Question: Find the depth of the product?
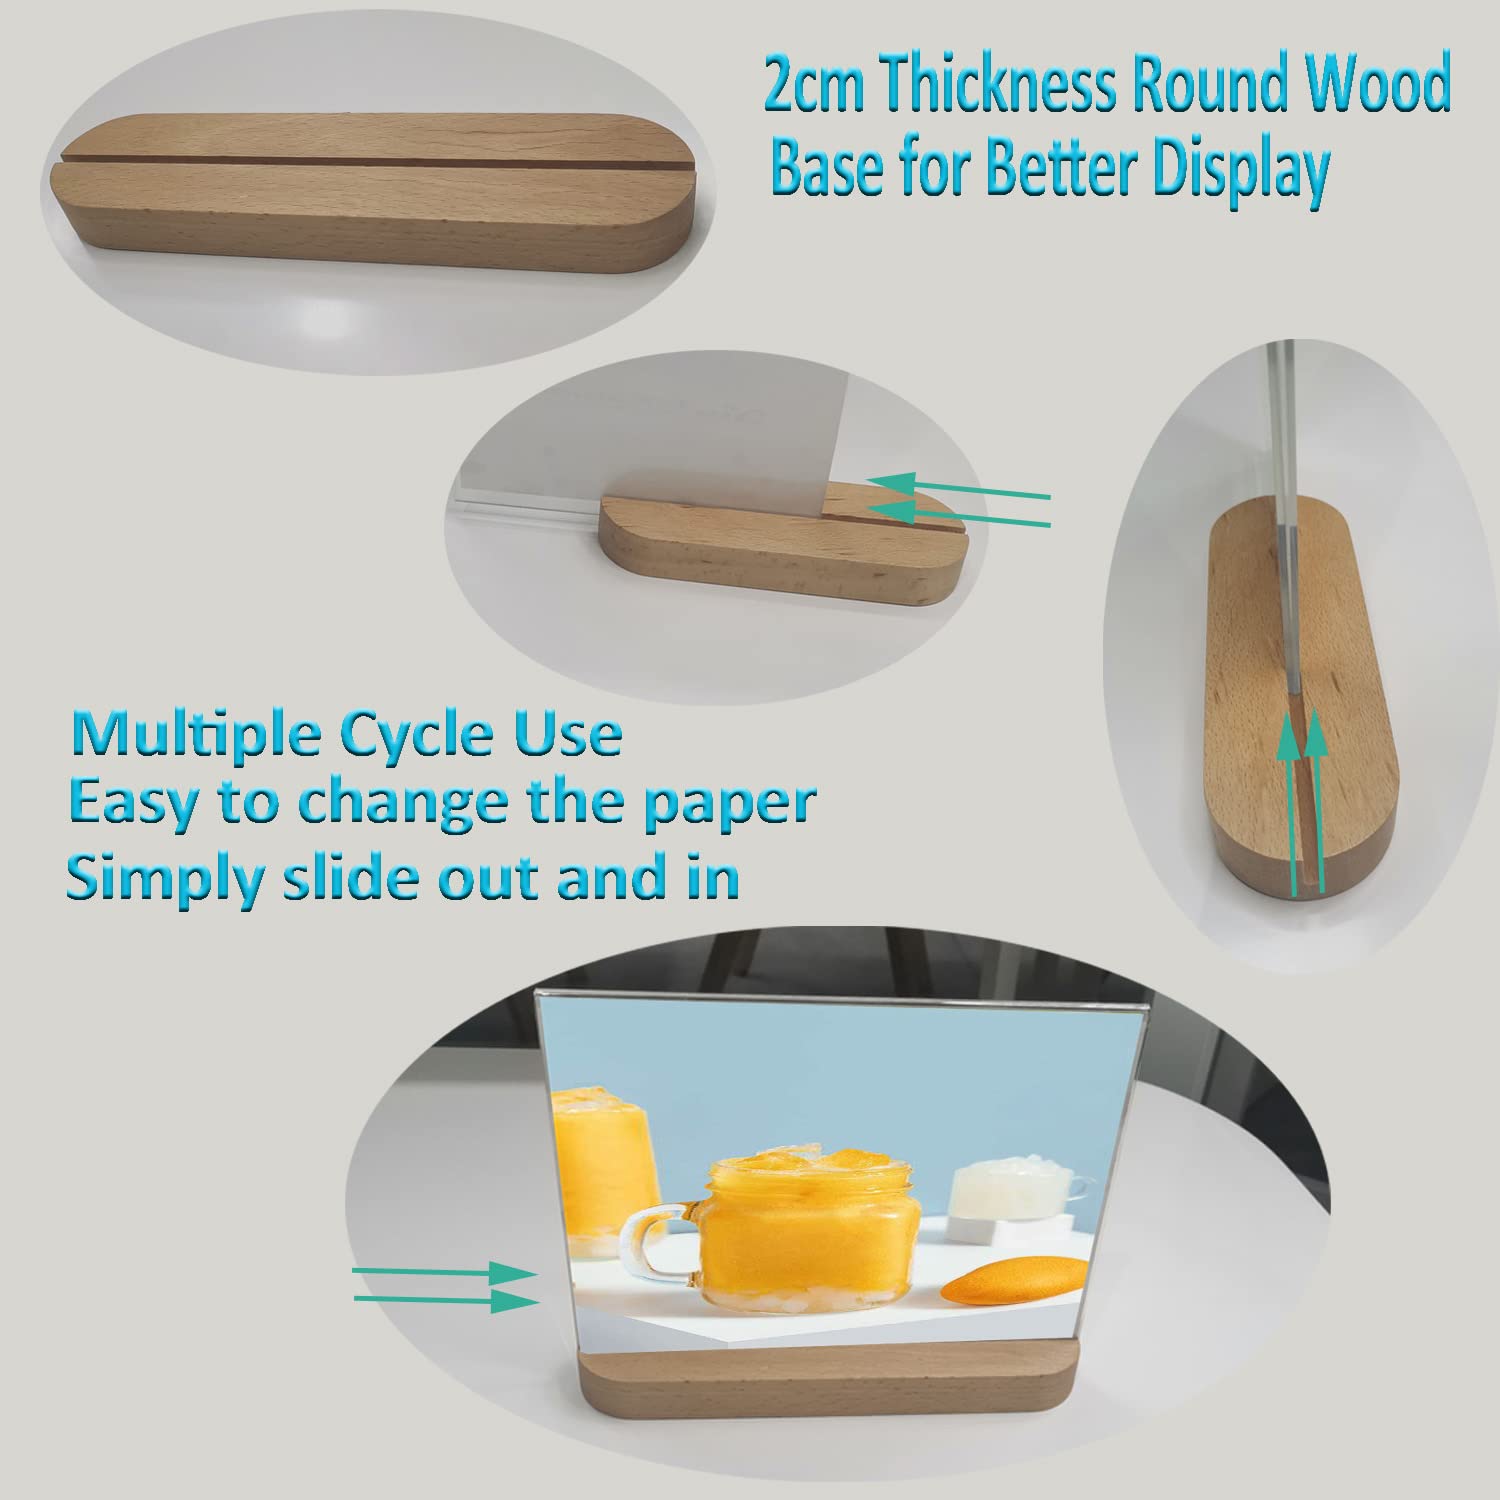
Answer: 2.0 centimetre